The Cincinnati Times-Star

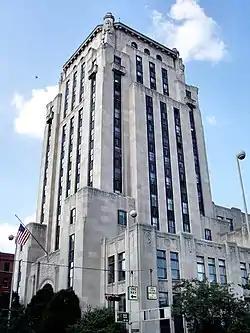
The Cincinnati Times-Star Building

The Cincinnati Times-Star was an afternoon daily newspaper in Cincinnati, Ohio, United States, from 1880 to 1958. The Northern Kentucky edition was known as The Kentucky Times-Star, and a Sunday edition was known as The Sunday Times-Star. The "Times-Star" was owned by the Taft family and originally edited by Charles Phelps Taft, then, by his nephew, Hulbert Taft, Sr. The Taft family's investments in news media would later grow into Taft Broadcasting, a conglomerate that owned radio, television, and entertainment properties nationwide.